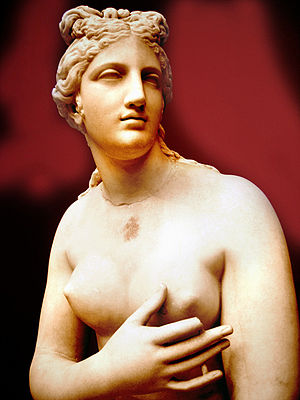
Planeter (astrologi) / Symbolik for de 7 klassiske planeter / Venus
Planeter indenfor astrologien har en anden betydning end indenfor den moderne astronomi. Før teleskopets fremkomst, mente man at nattehimlen havde to forskellige slags objekter: fiksstjerner, der var ubevægelige på stjernehimlen, og vandrestjerner, der flyttede sig i forhold til fiksstjernerne.